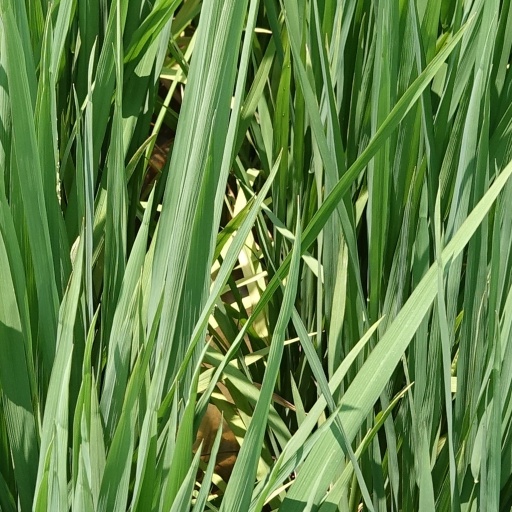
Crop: rice